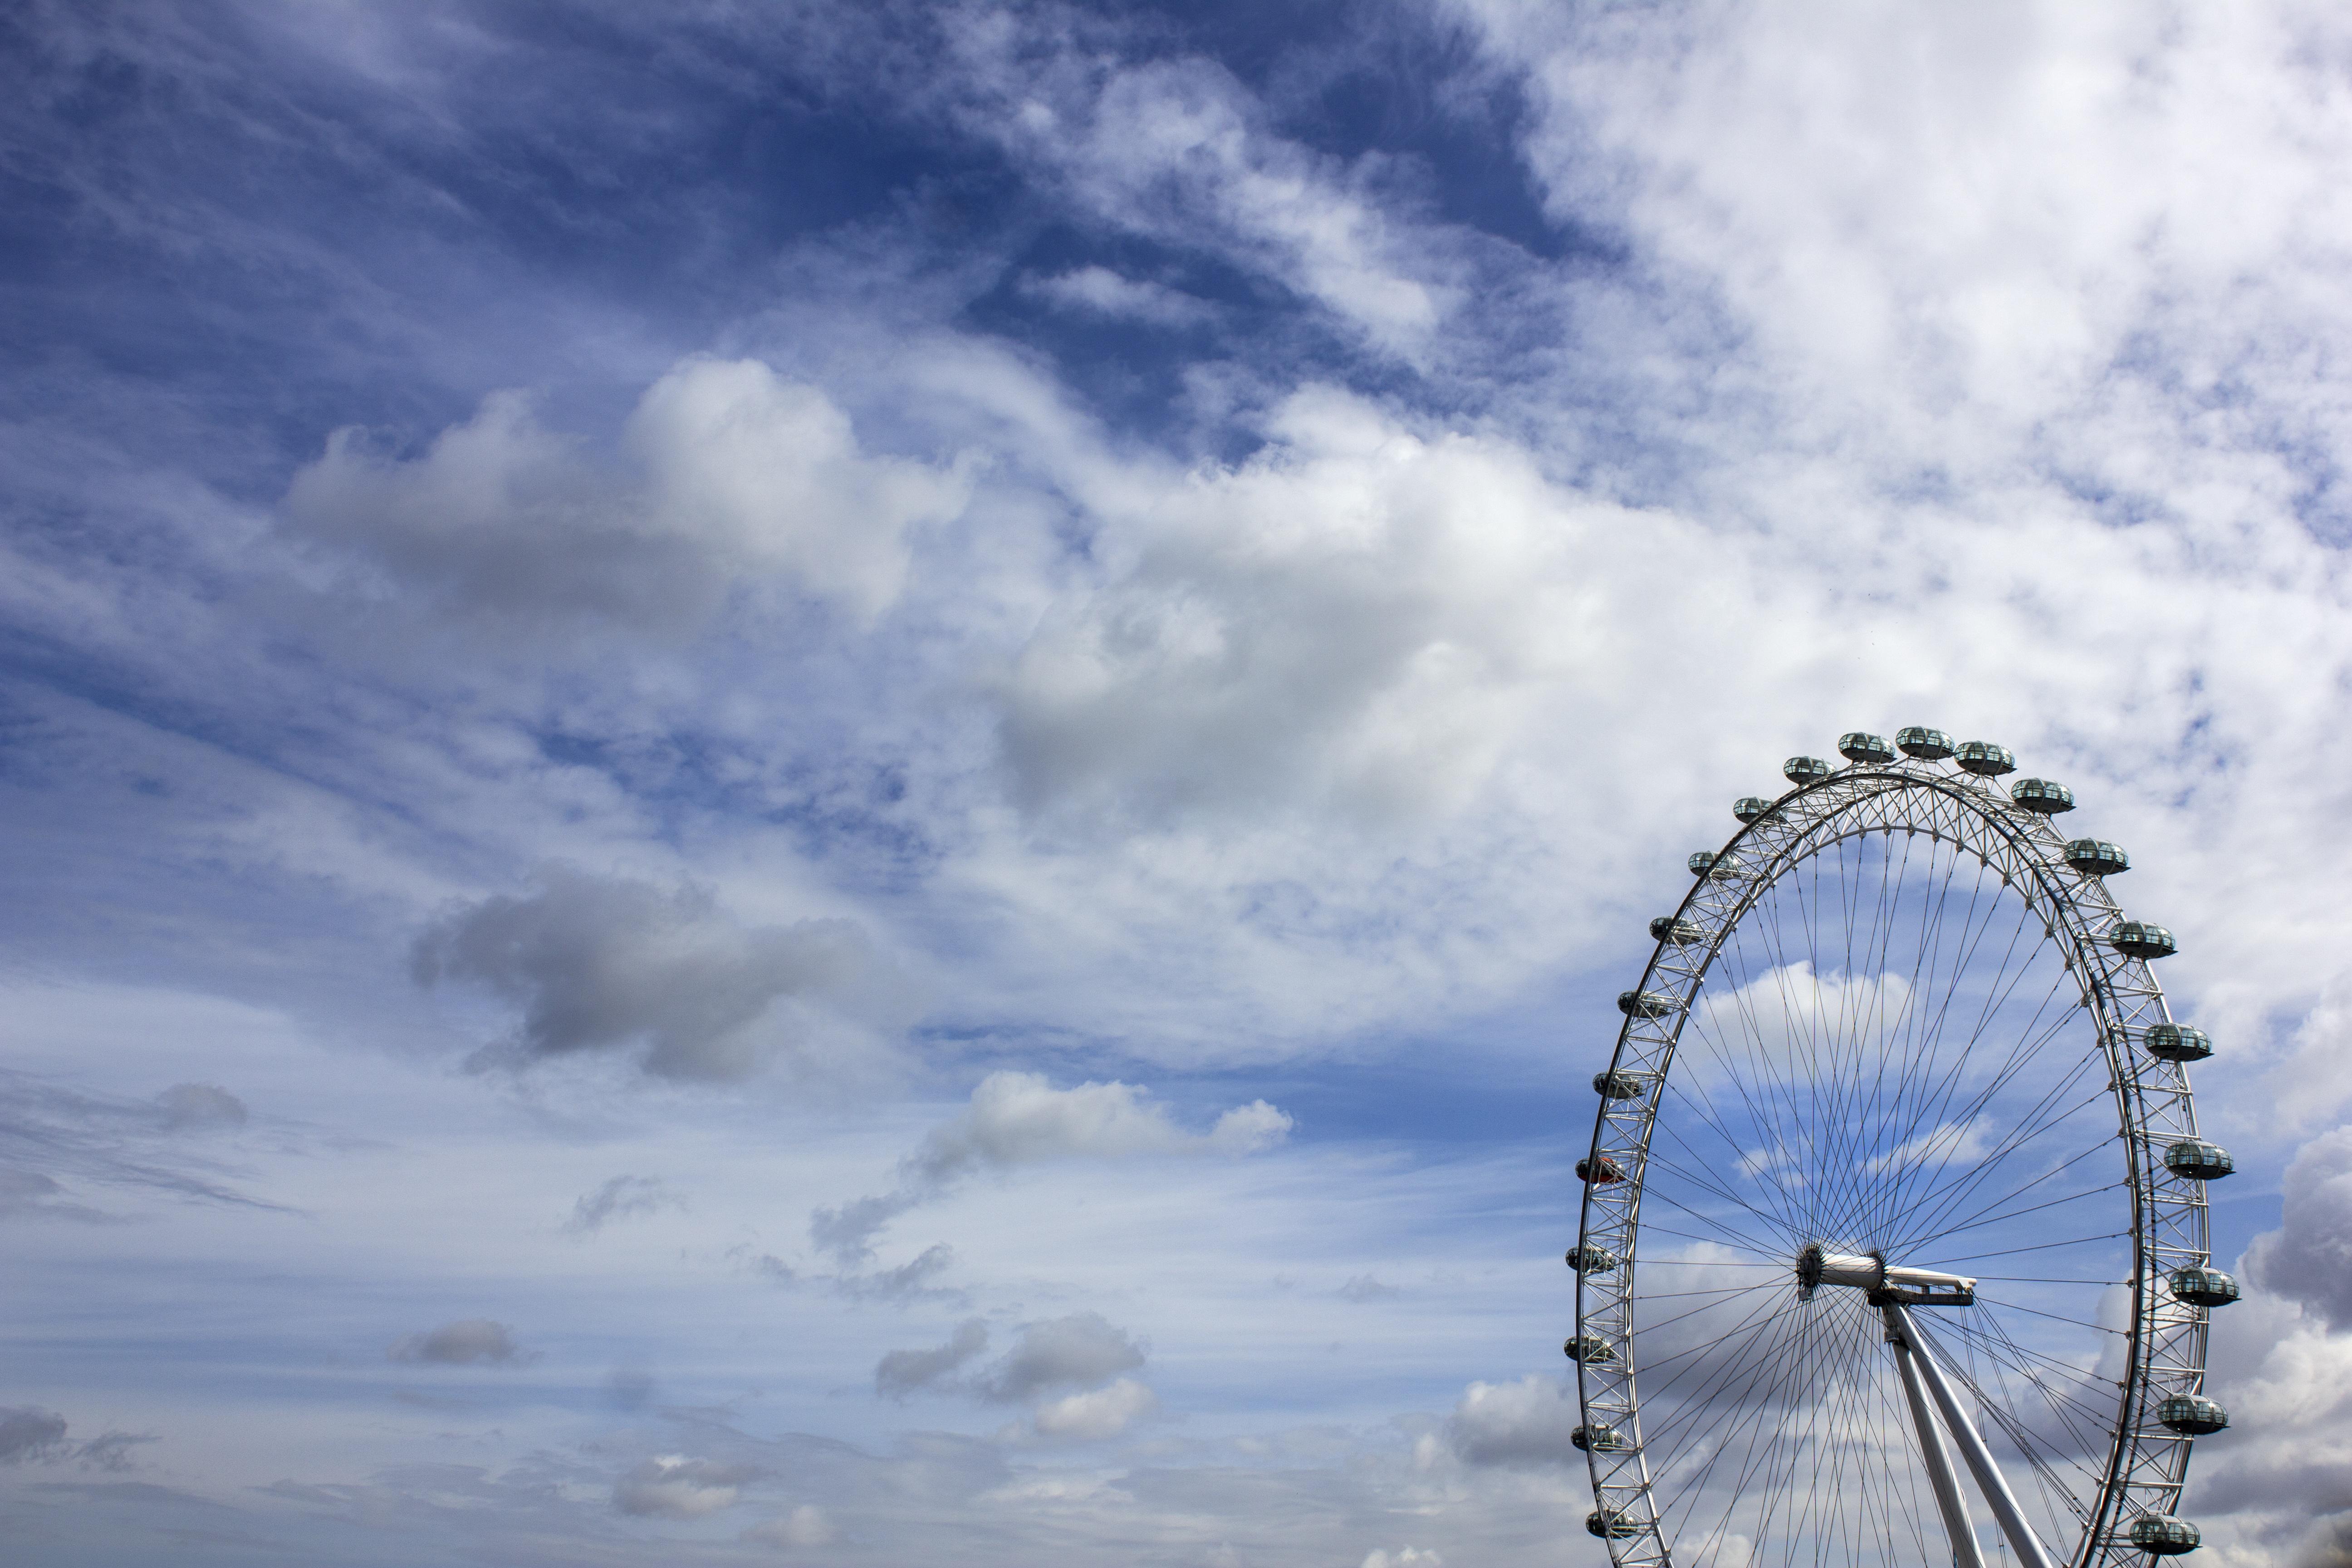
cloud, sky, sunlight, perspective, wind, reflection, ferris wheel, park, holiday, london eye, blue, london, clouds, fun, joust, meteorological phenomenon, atmosphere of earth